Bronco Student Center

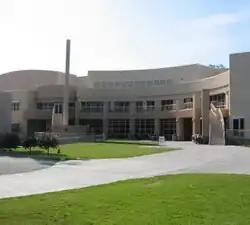
Bronco Student Center

The Bronco Student Center is a student activity center for meetings, conferences, meals, recreation, and shopping for students and alumni on the campus of Cal Poly Pomona in Pomona, California. The building serves as the headquarters for the Cal Poly Pomona Associated Students, Inc. (ASI) student government. It houses the offices of the ASI Board of Directors and various other student-run departments, facilitating a range of governance and administrative functions essential to student life and activities. The original building was built in 1976 and was designed by architecture instructor James Pulliam.